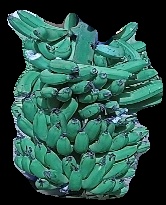
Variety: pachbale
Grade: grade3